Miles Bridges

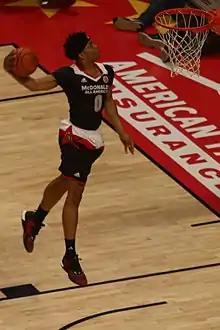
Bridges' dunk in the 2016 McDonald's All-American Game

In his junior year, Bridges and Huntington Prep played in the 2015 Dick's Sporting Goods High School Nationals Tournament at Christ the King Regional High School in Middle Village, Queens, New York. On April 2, 2015, Huntington Prep defeated Jaylen Brown and #5 ranked Wheeler 73–70 in the quarterfinals.